Sustainable tourism

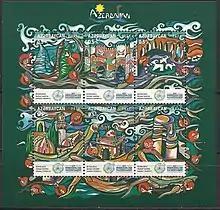
A 2017 stamp by the Government of Azerbaijan celebrating the International Year for Sustainable Tourism in 2017

The government plays an important role in encouraging sustainable tourism whether it be through marketing, information services, education, and advice through public-private collaborations. However, the values and ulterior motives of governments often need to be taken into account when assessing the motives for sustainable tourism. One important factor to consider in any ecologically sensitive or remote area or an area new to tourism is that of carrying capacity. This is the capacity of tourists of visitors an area can sustainably tolerate over time without damaging the environment or culture of the surrounding area. This can be altered and revised in time and with changing perceptions and values.